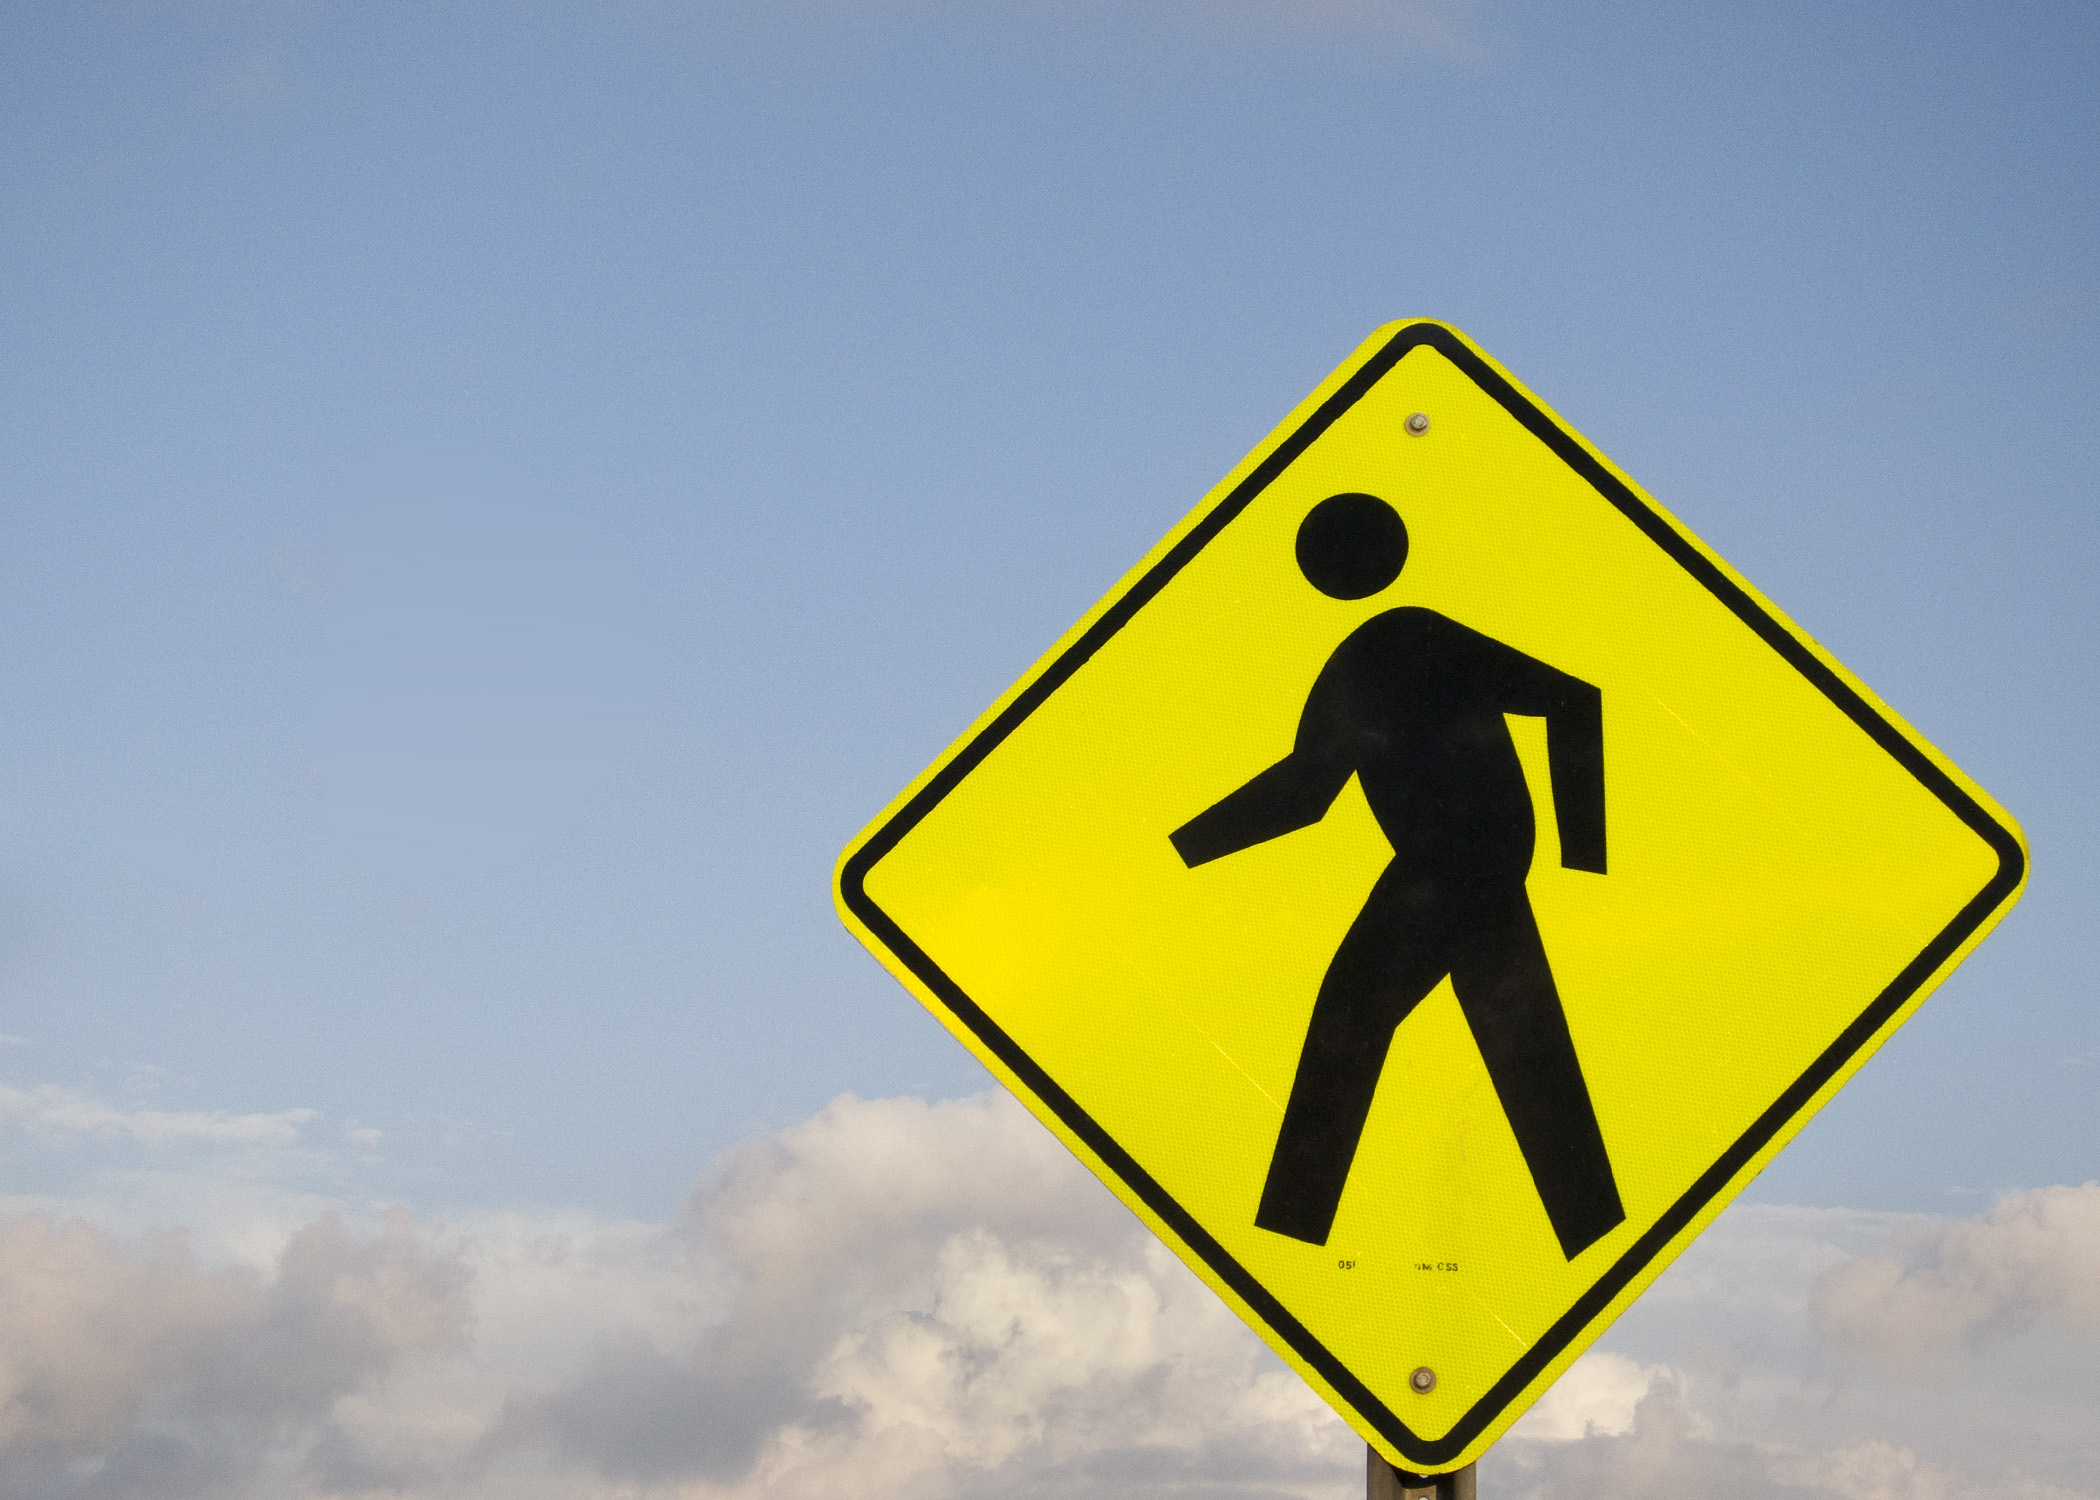
cloud, walk, sign, line, crosswalk, yellow, signage, graphic, traffic sign